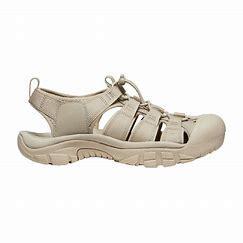
Brand: Keen
Model: 100